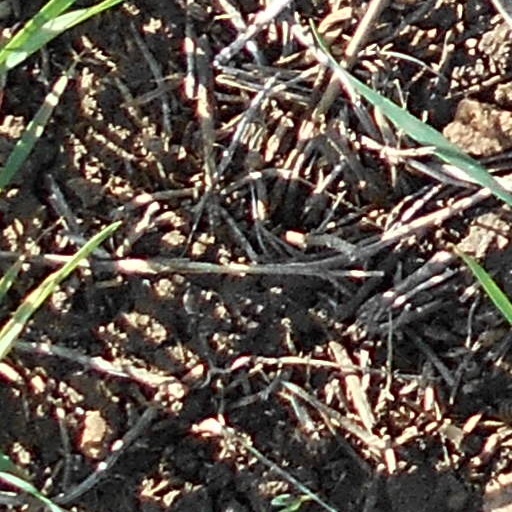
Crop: wheat